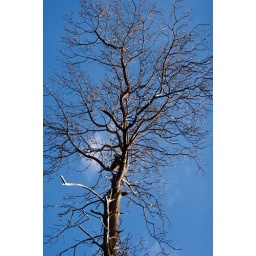
Arbutus against blue sky